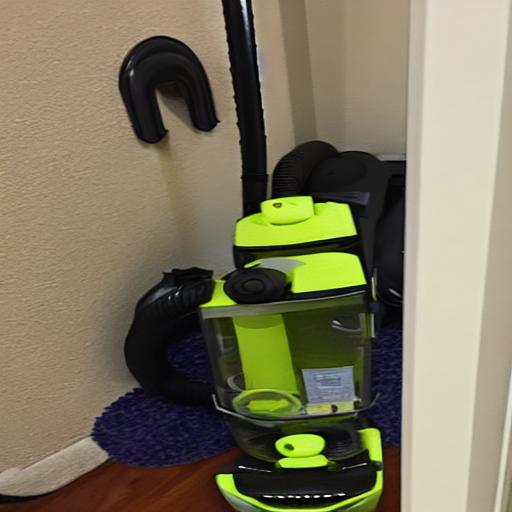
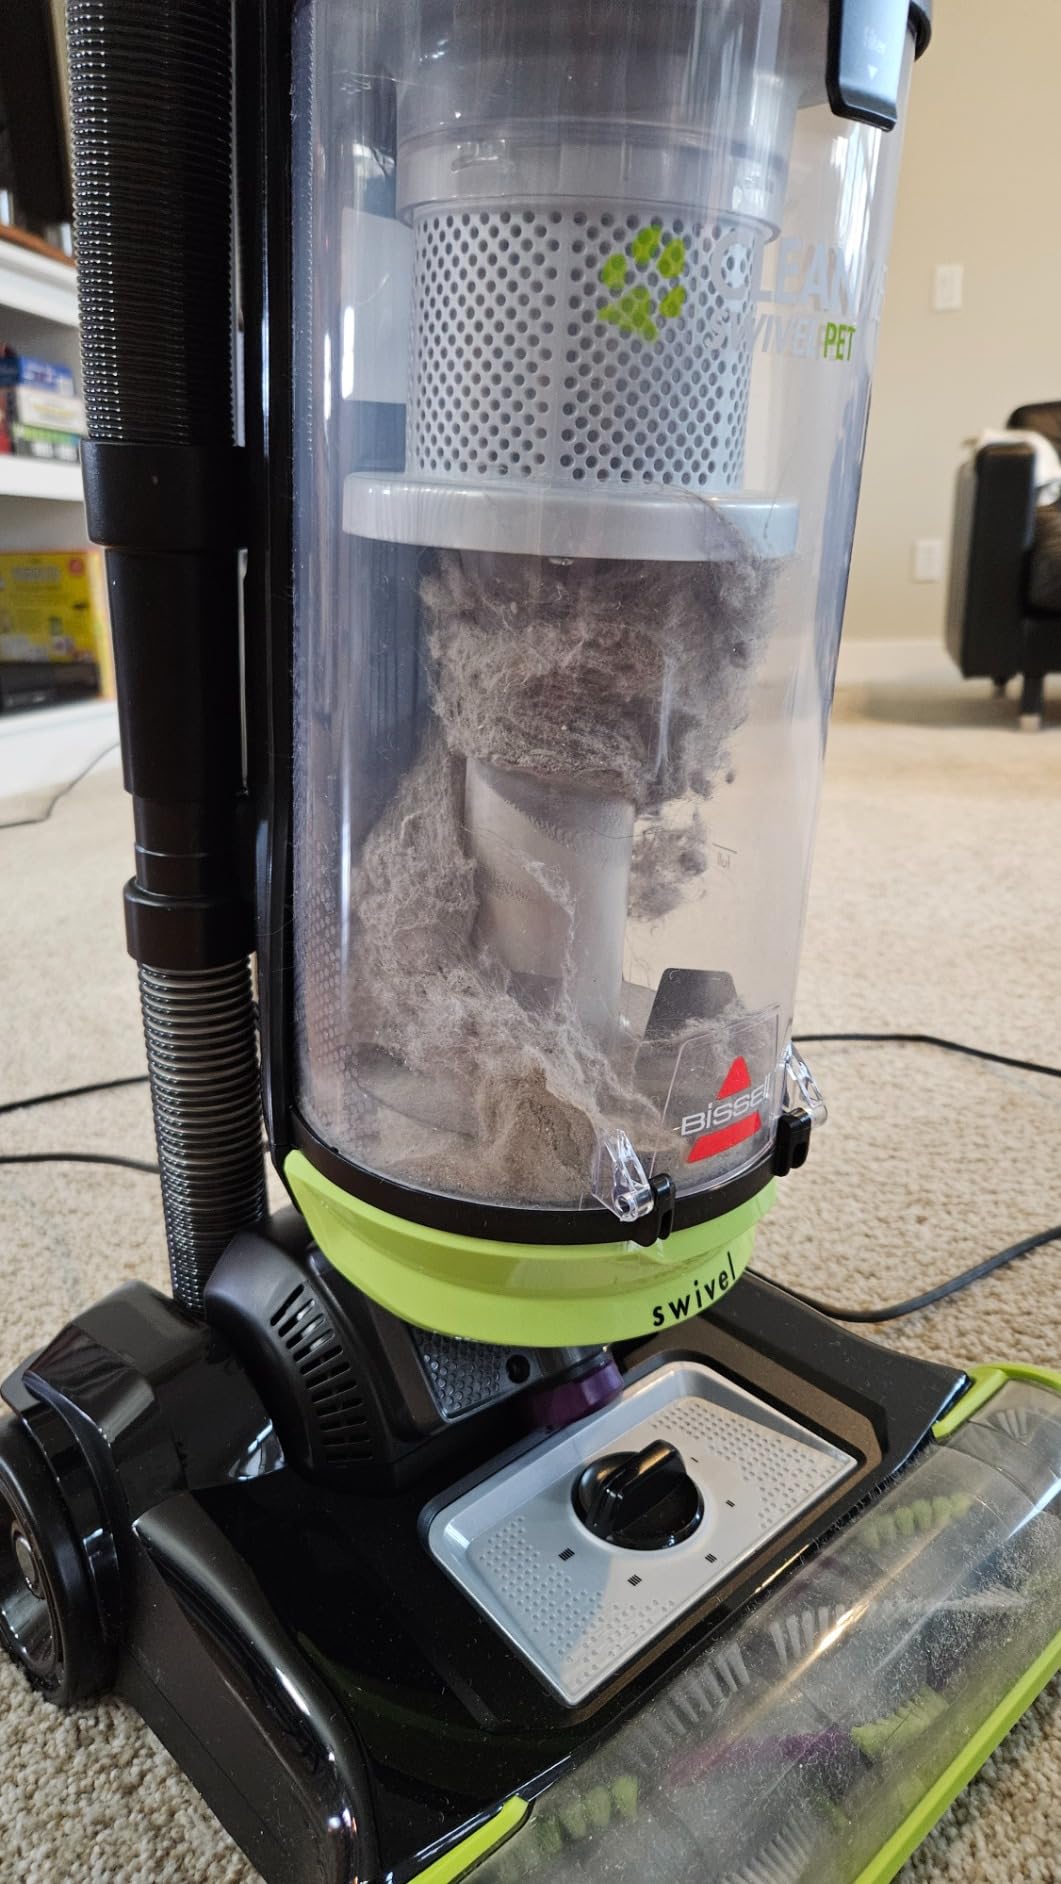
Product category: items_vacuum
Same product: no